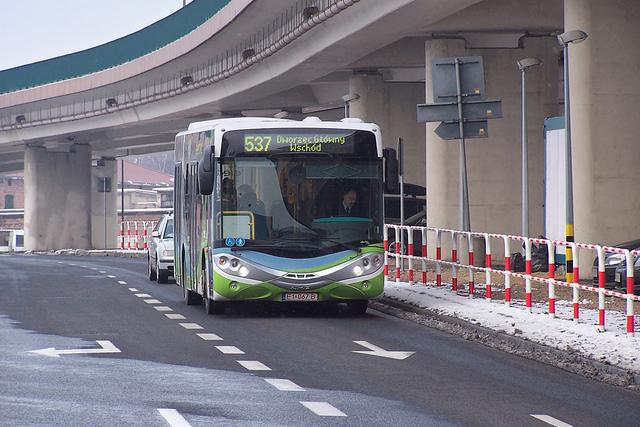
a green and white bus a car street and a building